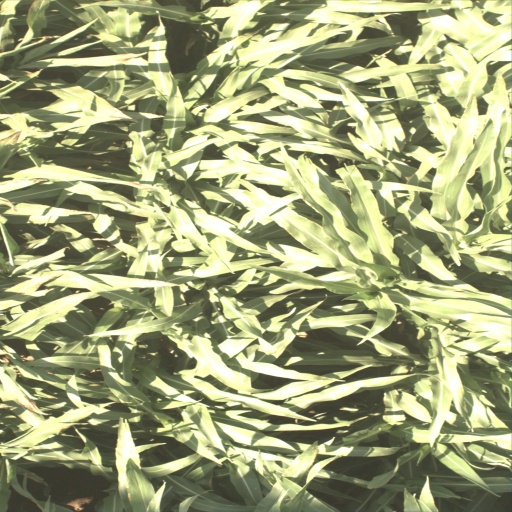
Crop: sorghum